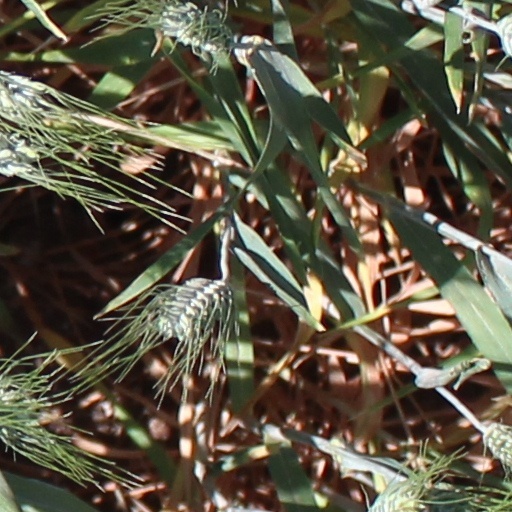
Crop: wheat